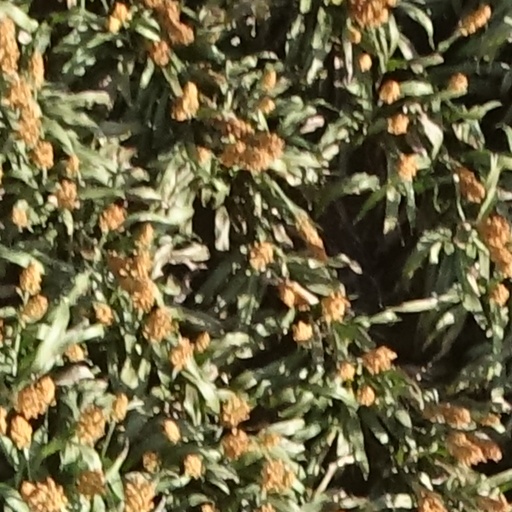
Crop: sorghum